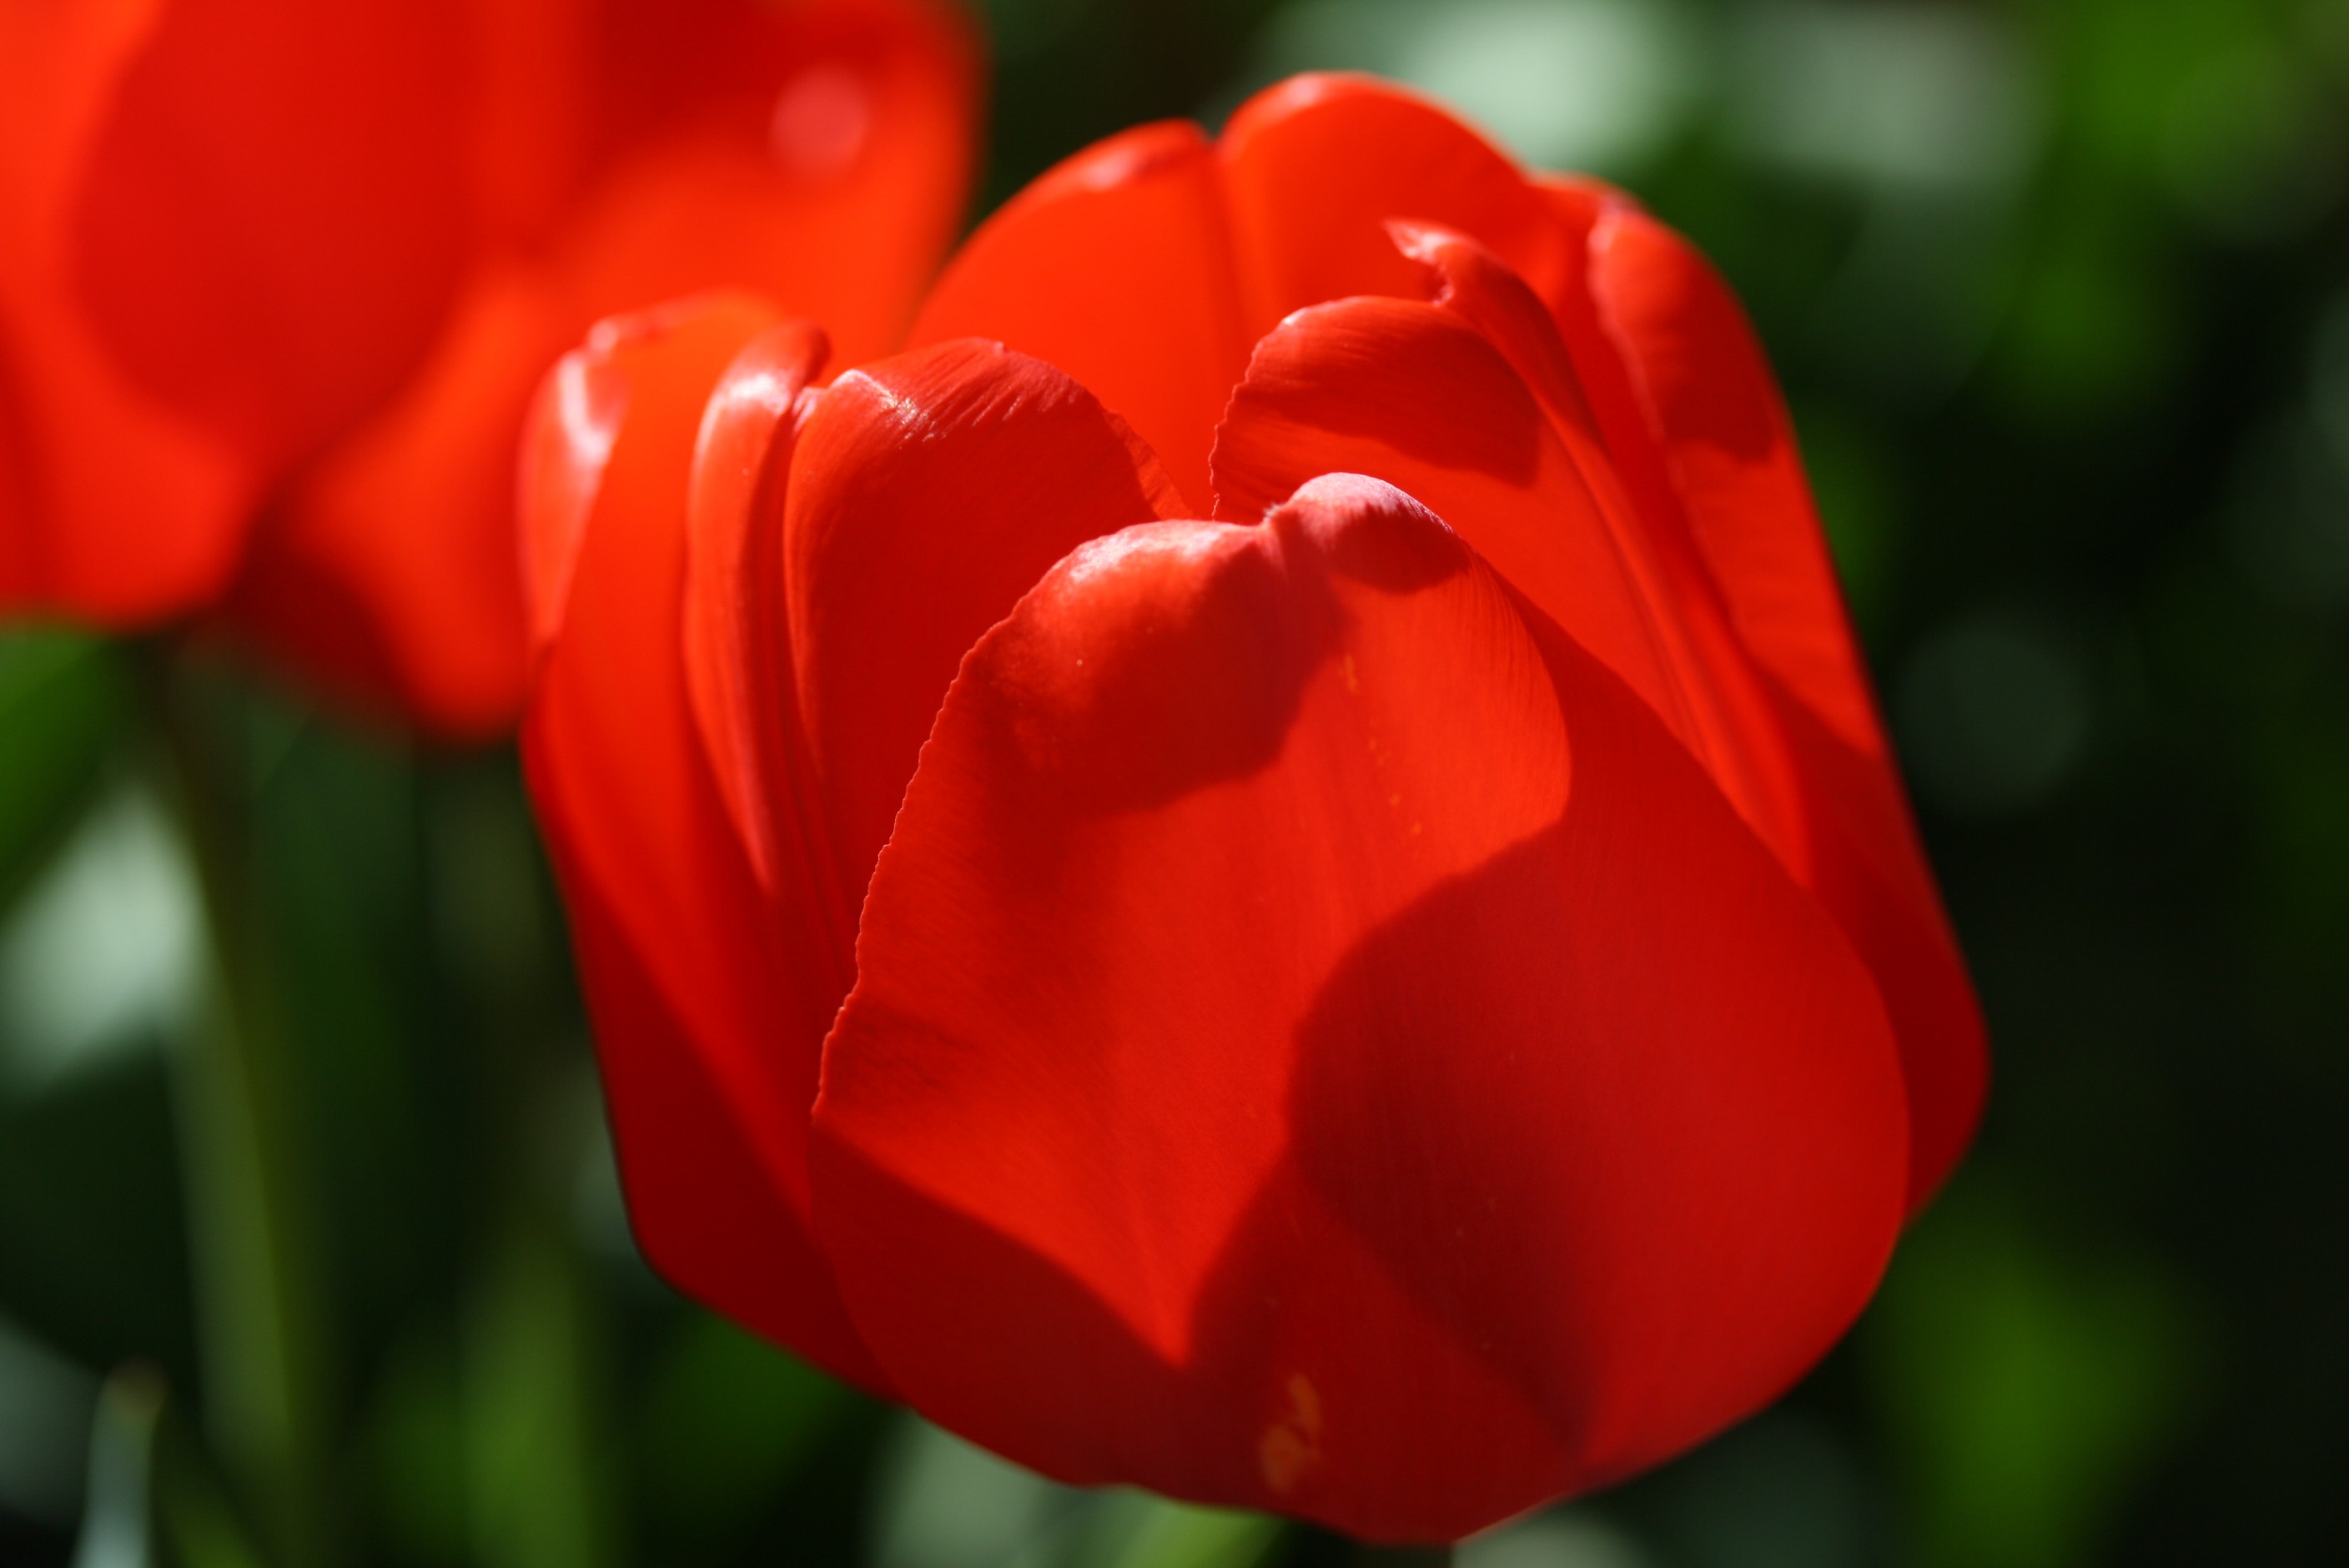
nature, plant, flower, petal, bloom, tulip, spring, red, color, natural, colorful, garden, close, flowers, macro photography, flowering plant, lily family, plant stem, land plant